Matthew Rae

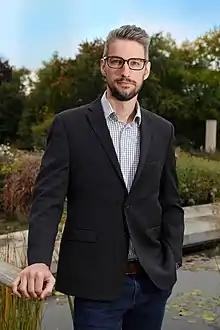
Rae in 2022.

Matthew Rae is a Canadian politician, who was elected to the Legislative Assembly of Ontario in the 2022 provincial election. He represents the riding of Perth—Wellington as a member of the Progressive Conservative Party of Ontario. He currently serves as the Chief Government Whip (Ontario) alongside his role as the Parliamentary Assistant to the Ministry of Municipal Affairs and Housing.